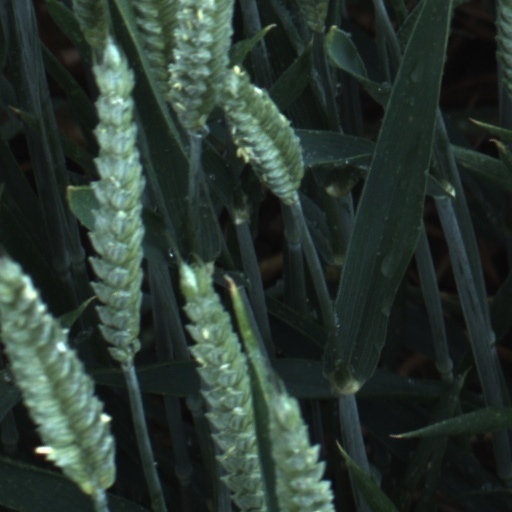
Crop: wheat